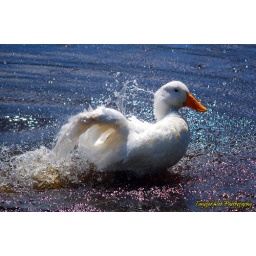
A duck enjoys a splashing bath in the pond in our neighborhood.